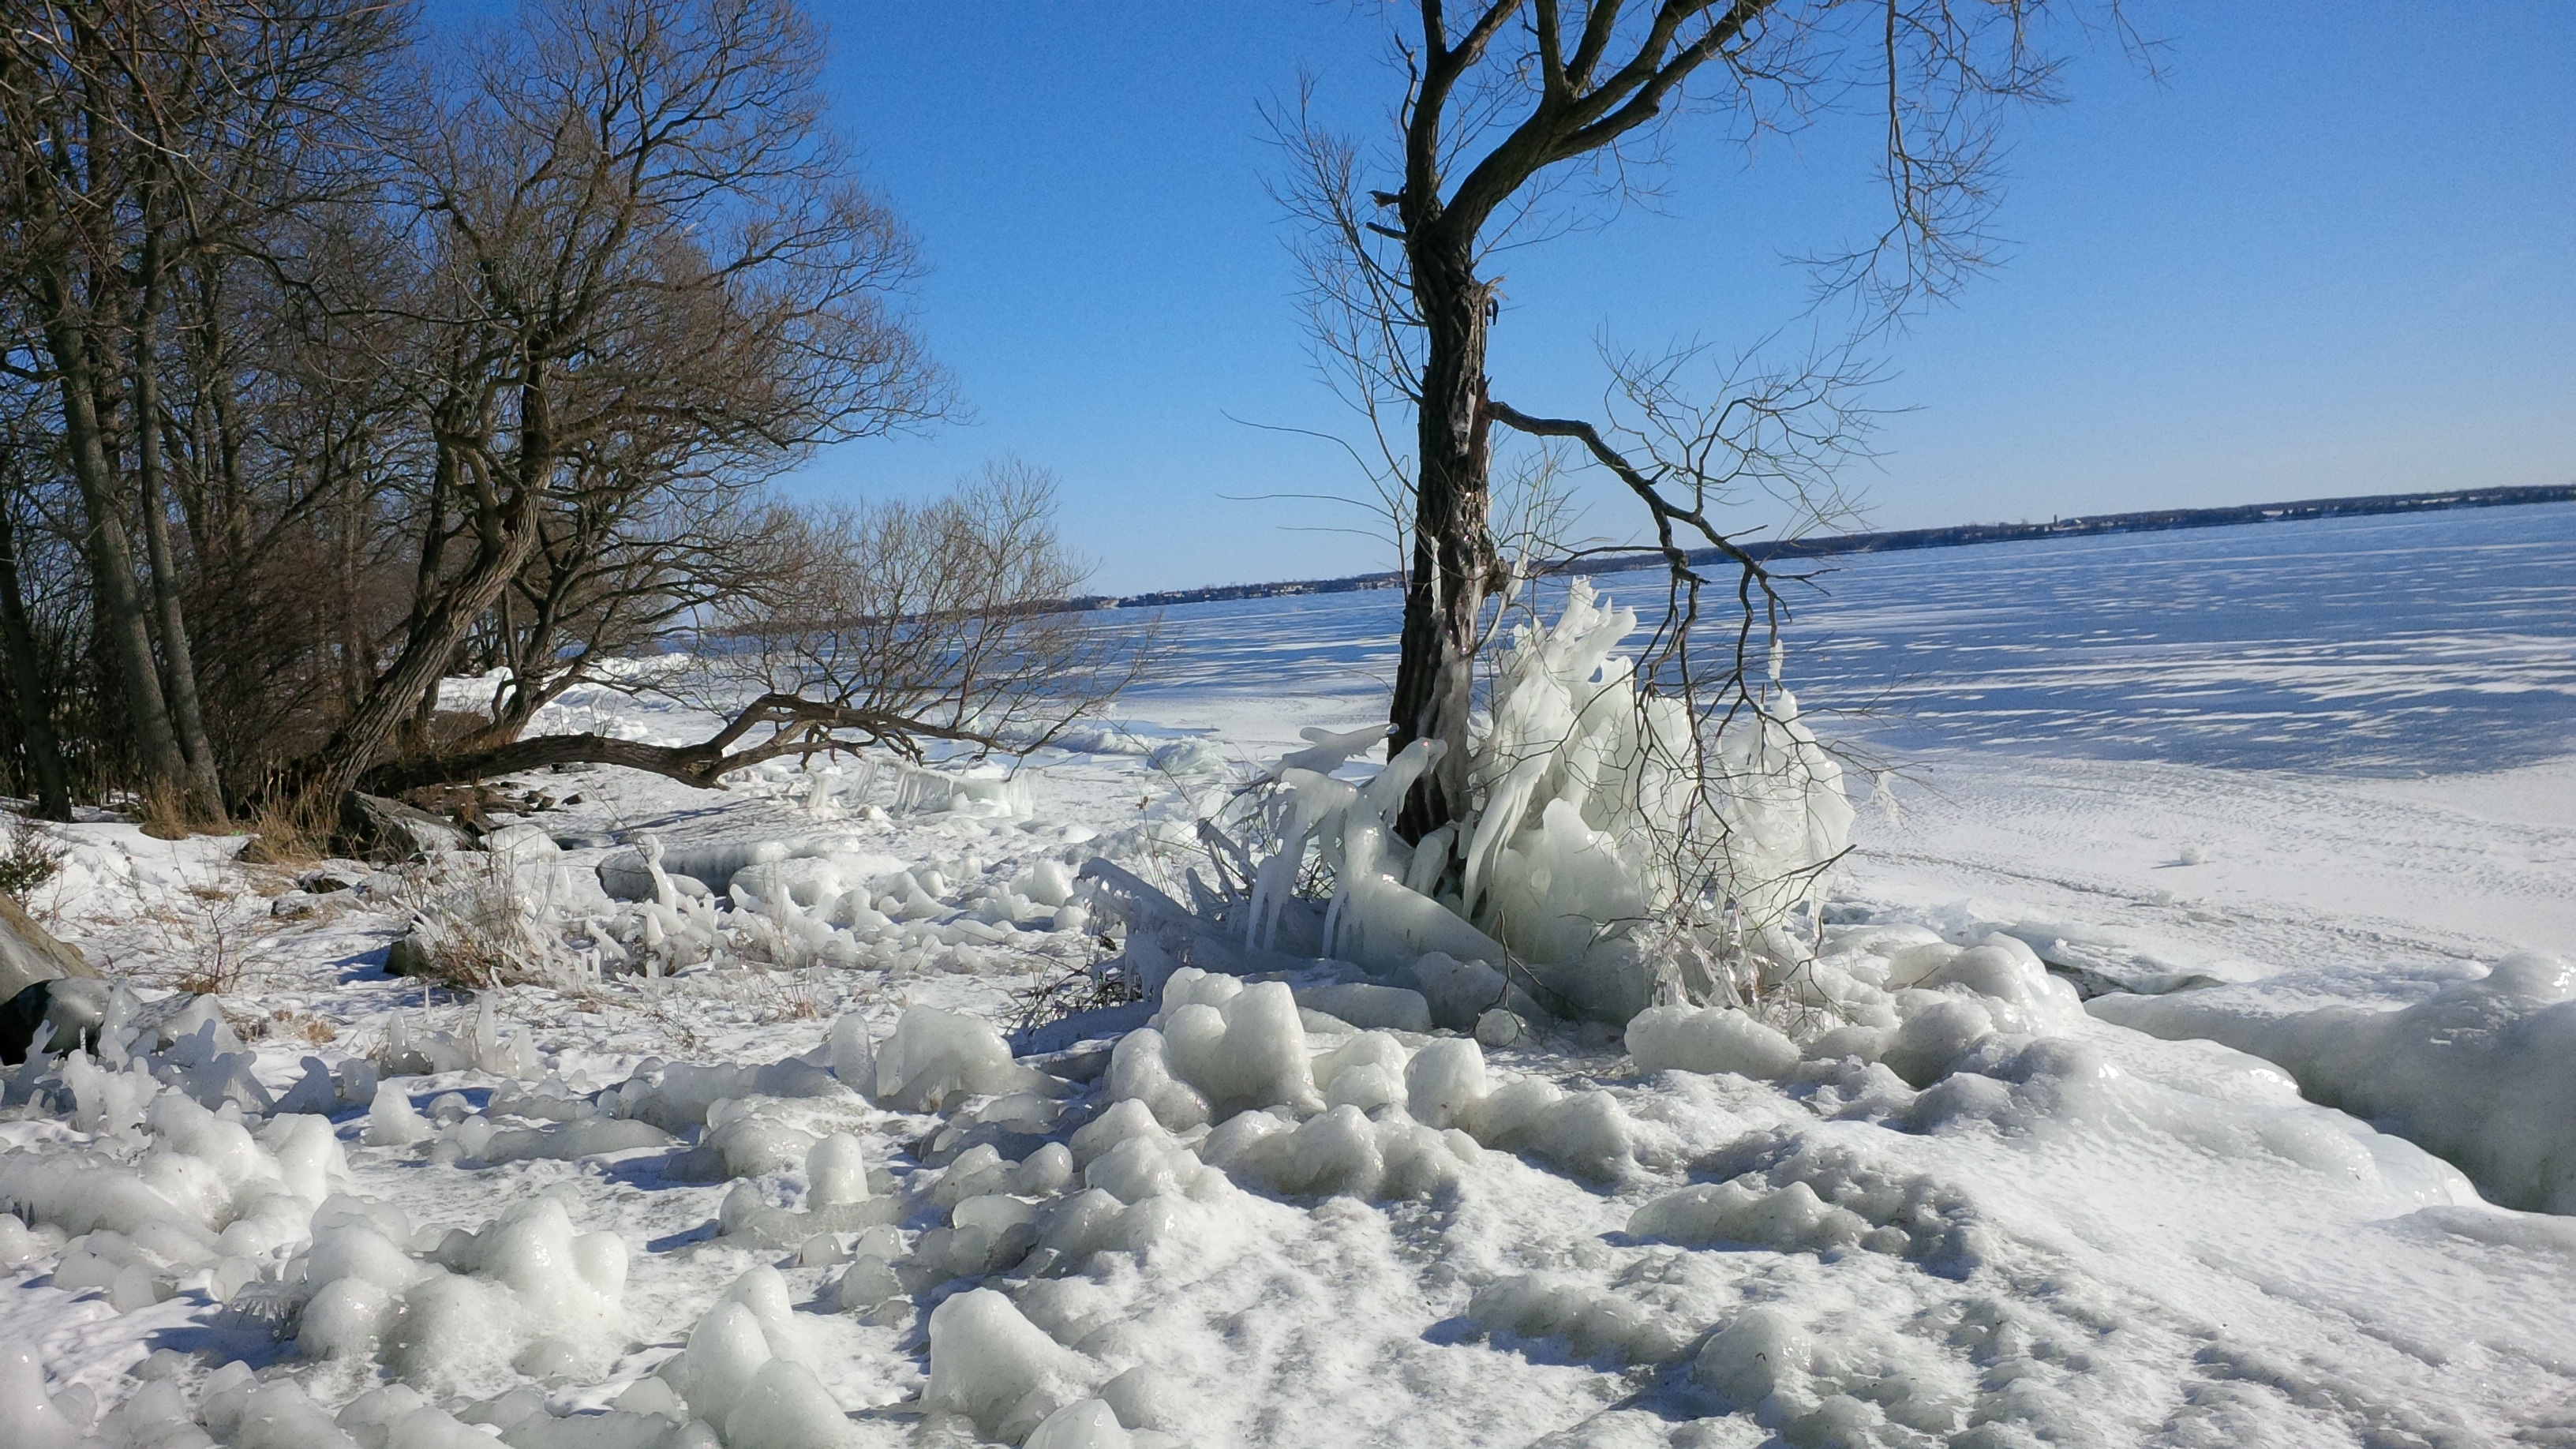
tree, snow, winter, frost, ice, weather, season, blizzard, freezing